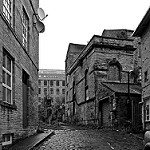
Scene: Outdoor